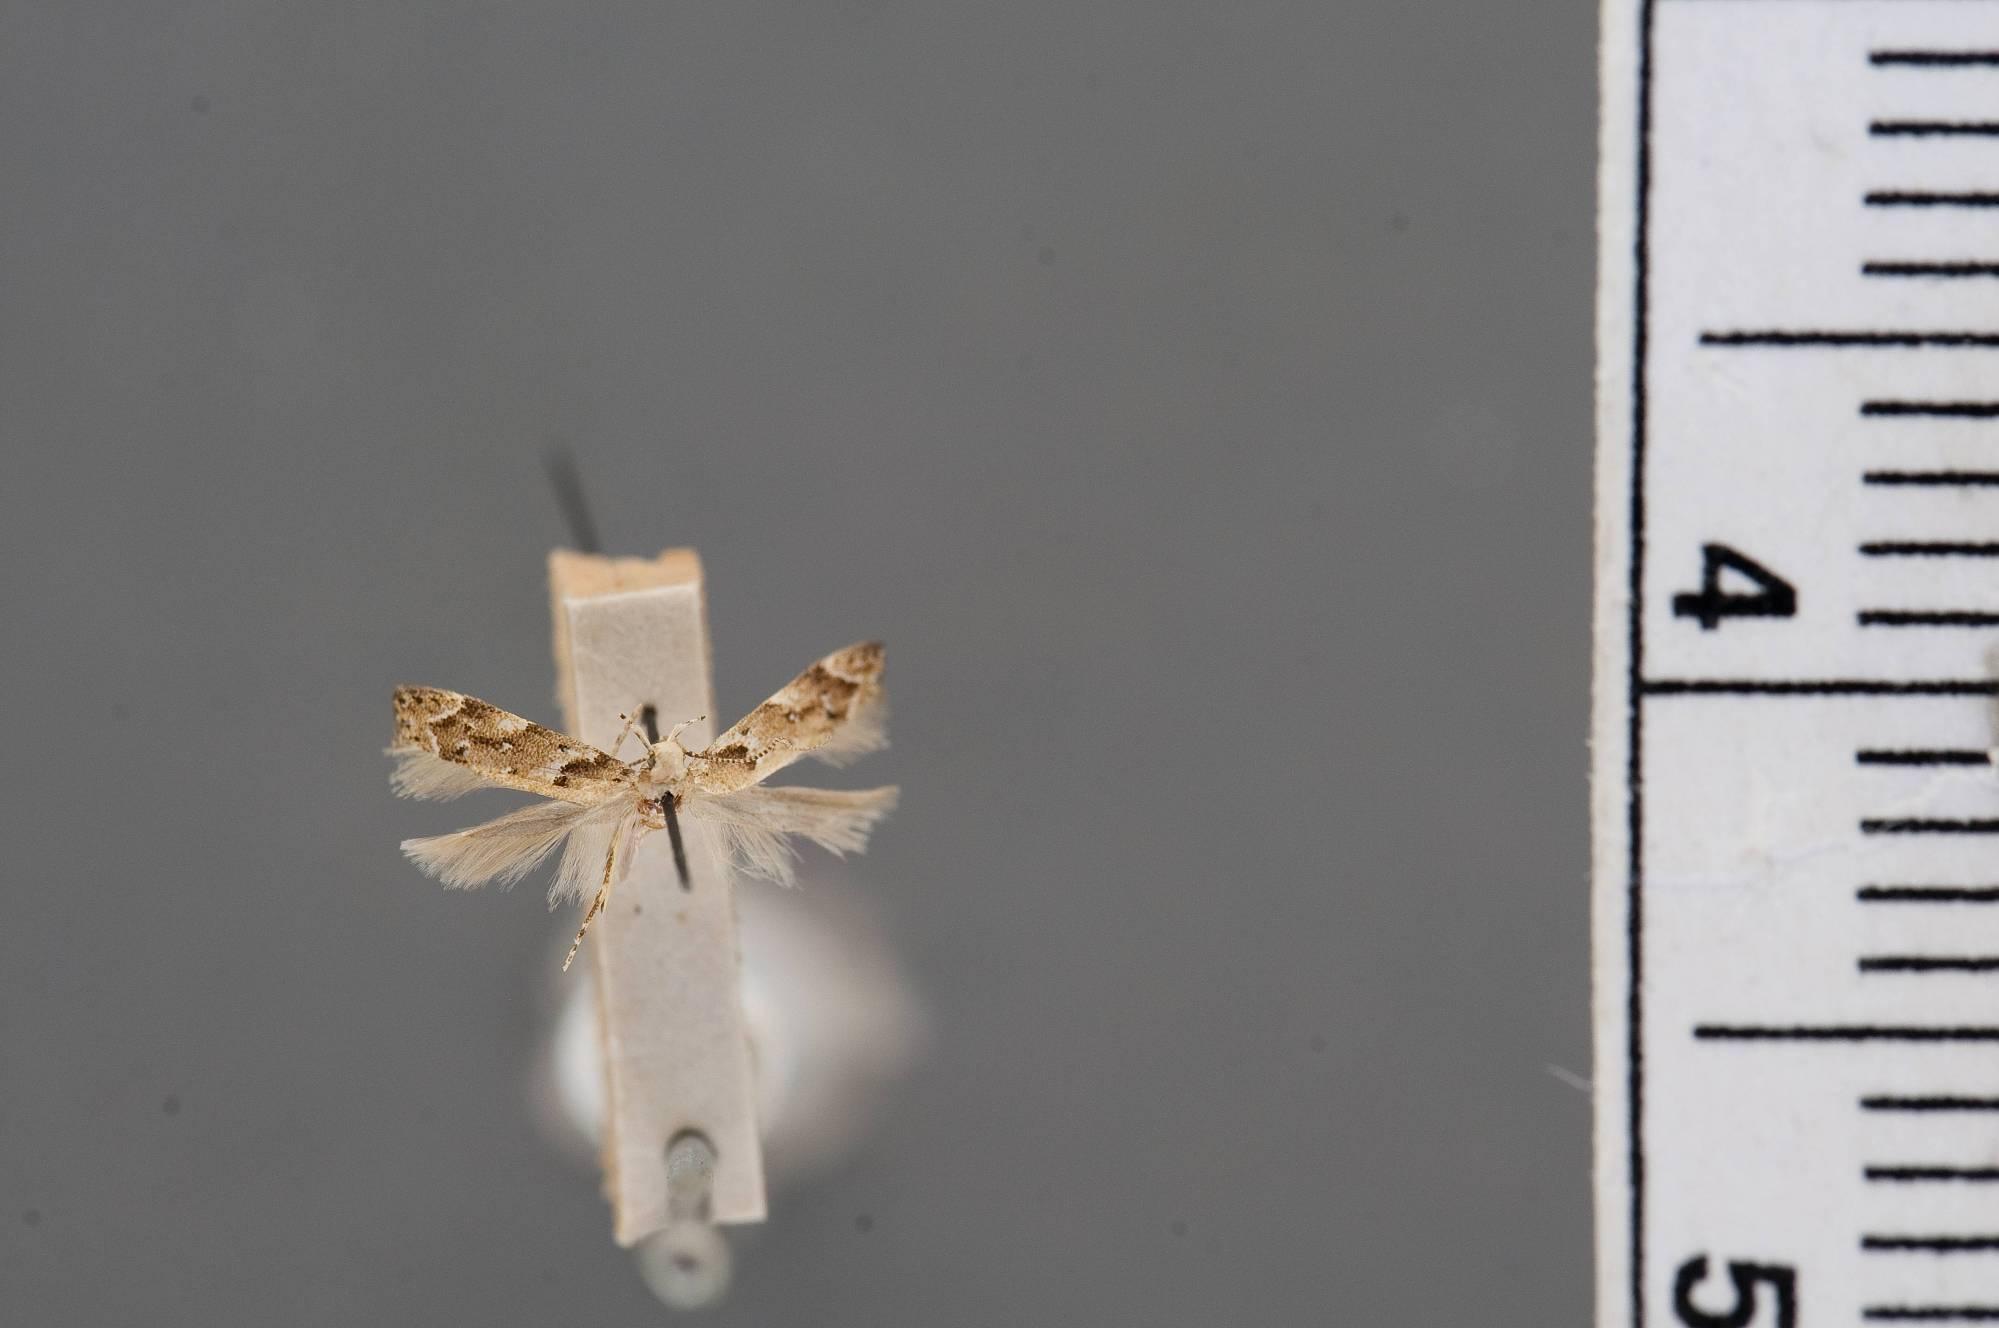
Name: Recurvaria piceaella
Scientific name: Recurvaria piceaella Kearfott, 1903
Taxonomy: Animalia, Arthropoda, Insecta, Lepidoptera, Glossata, Gelechiidae, Gelechiinae
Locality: Montclair, Essex, New Jersey, United States
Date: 20 May 1903 to 18 Jun 1903